Mentos

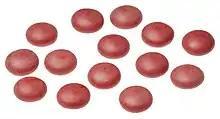
Cinnamon Mentos

In August 2005, the variety of the mint which comes in "mixed berries" and "cool mint" flavors was changed to be sweetened with sucralose. In the Netherlands the flavors mint, licorice and fruit are also available in the sugar-free variety.